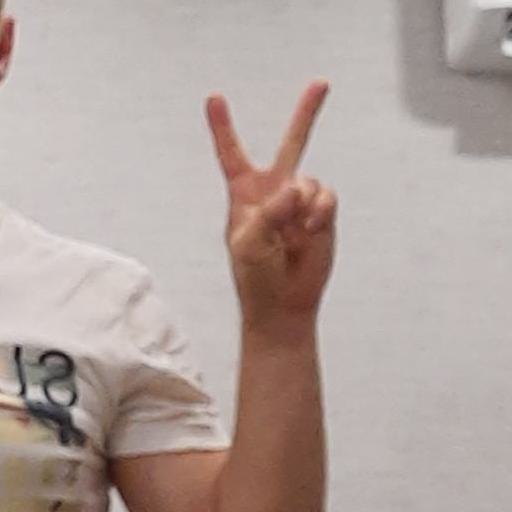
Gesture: peace